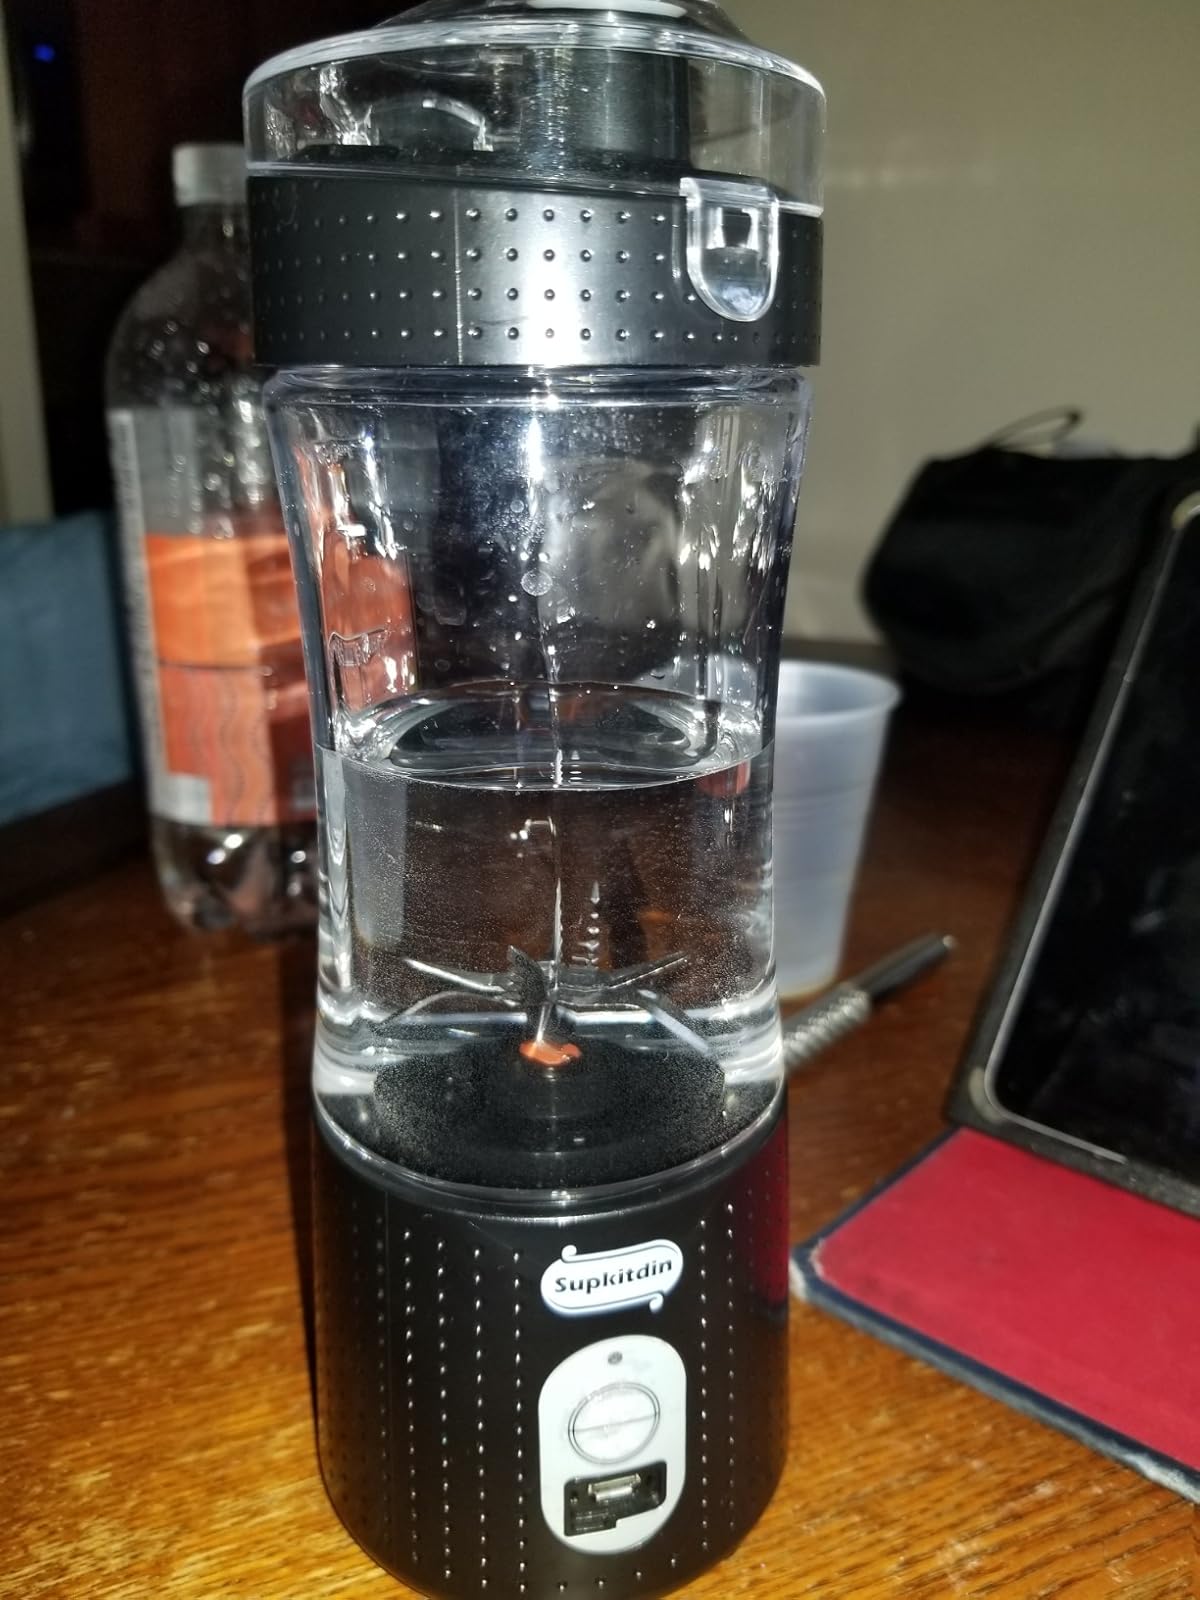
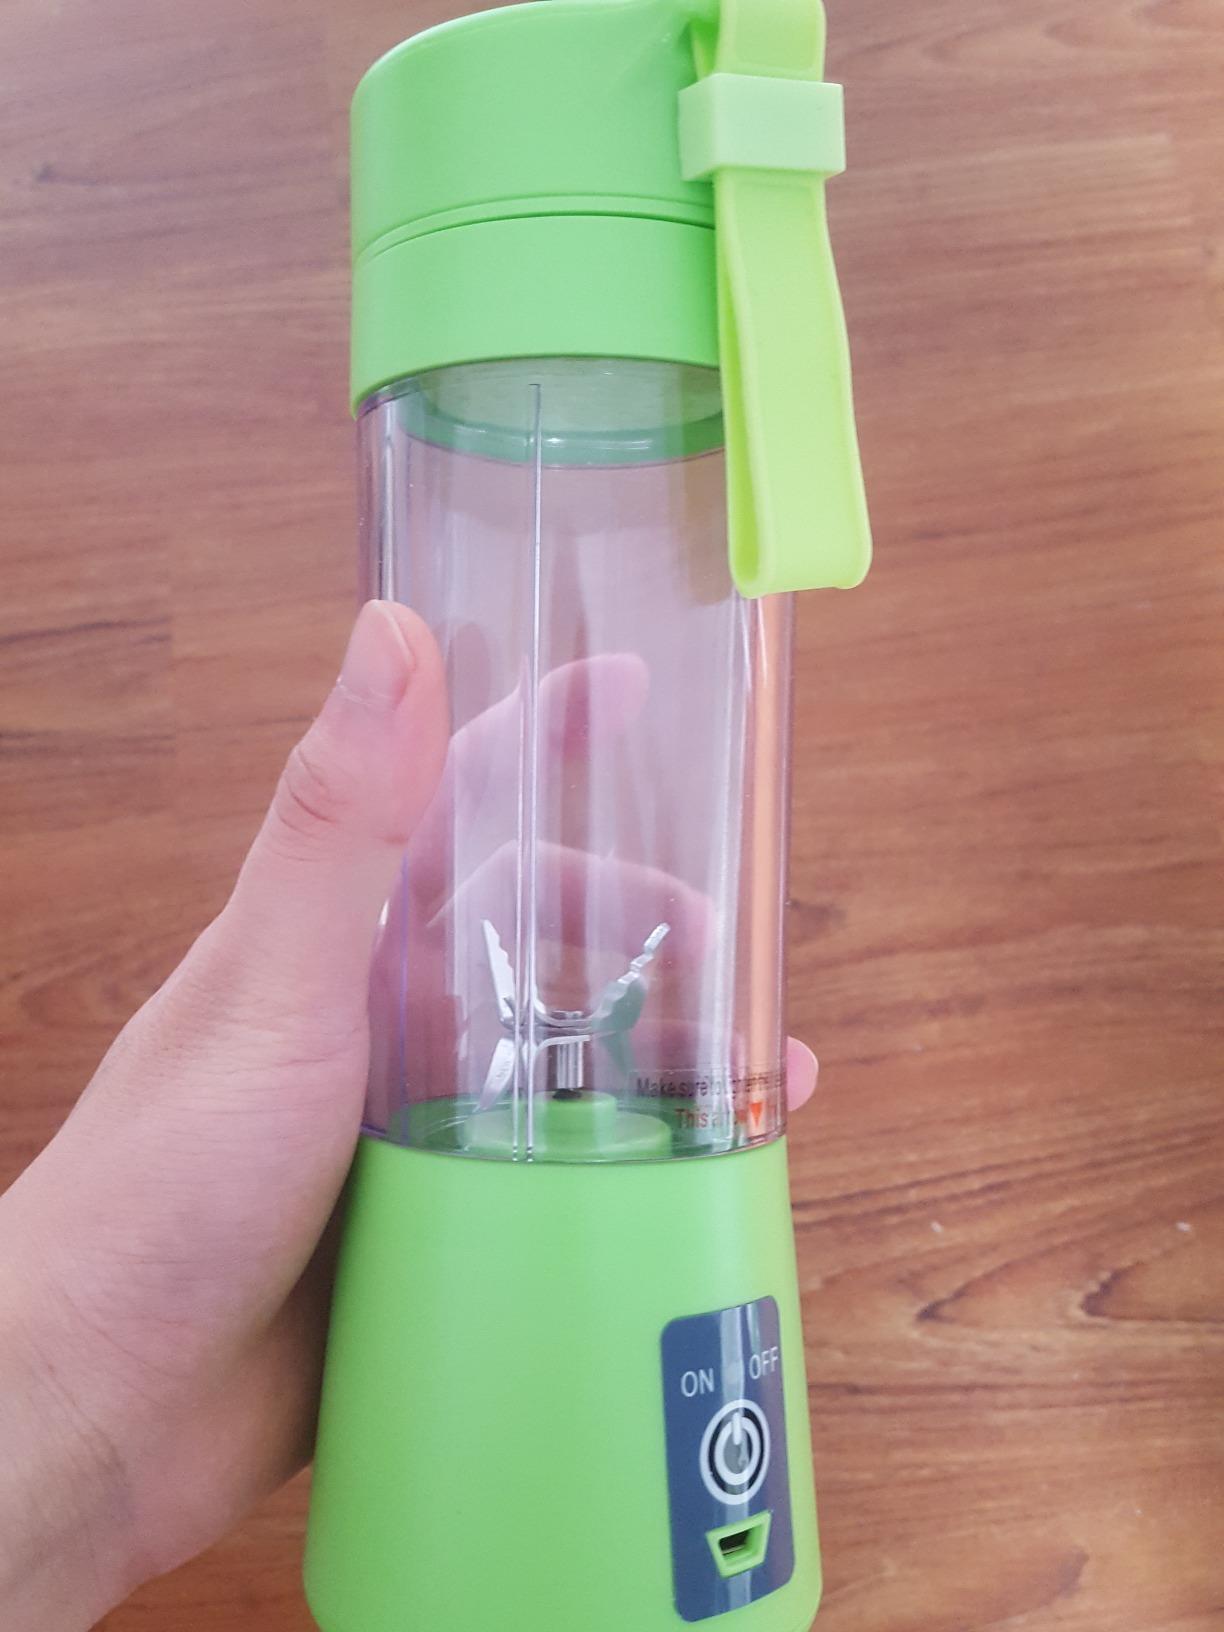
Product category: items_blender
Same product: no